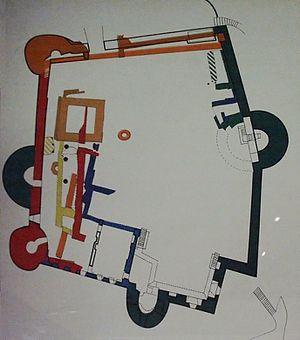
Le château de Burg-Reuland est un château-fort situé à Reuland, dans la commune belge de Burg-Reuland, en province du Luxembourg. Les ruines du château sont perchées sur une colline et offrent une belle vue sur Reuland et son église Saint-Étienne.